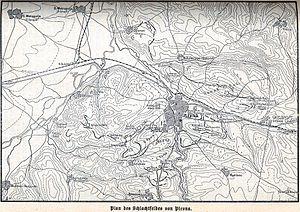
Le siège ou la bataille de Plevna est un épisode resté fameux de la guerre russo-turque de 1877-1878, lors du règlement de la Question d'Orient.